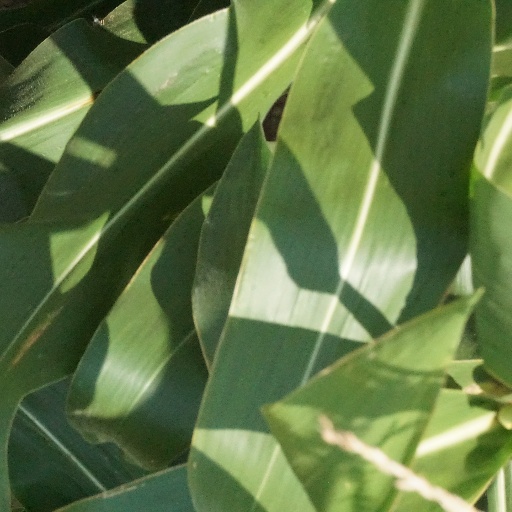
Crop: maize; corn